Sam Walsh (businessman)

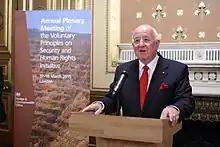
Walsh speaks at the Annual Plenary Meeting of the Voluntary Principles on Security and Human Rights Initiative on March 17, 2015 in London.

On 27 March 2014, Walsh was awarded the Honorary Degree of Doctor of Commerce at the graduation ceremony of The University of Western Australia.